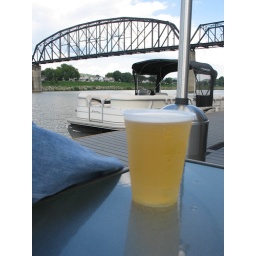
beer in a cup at the Barge bar